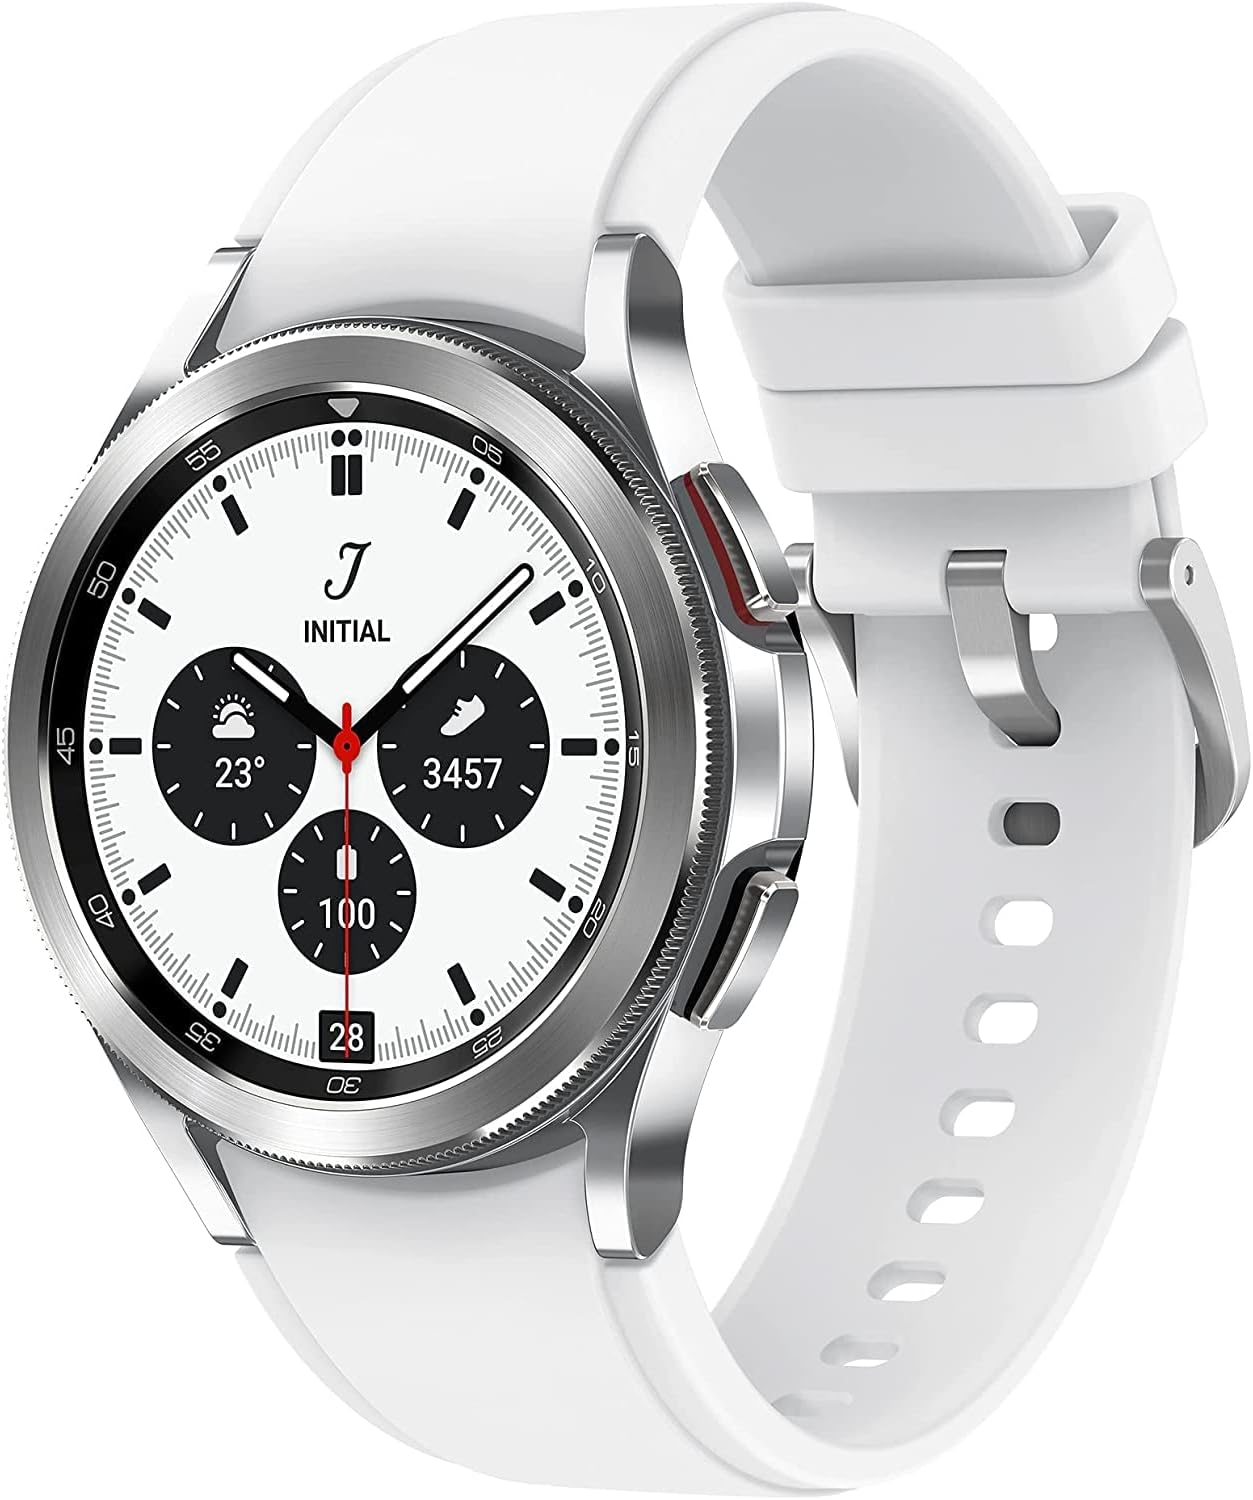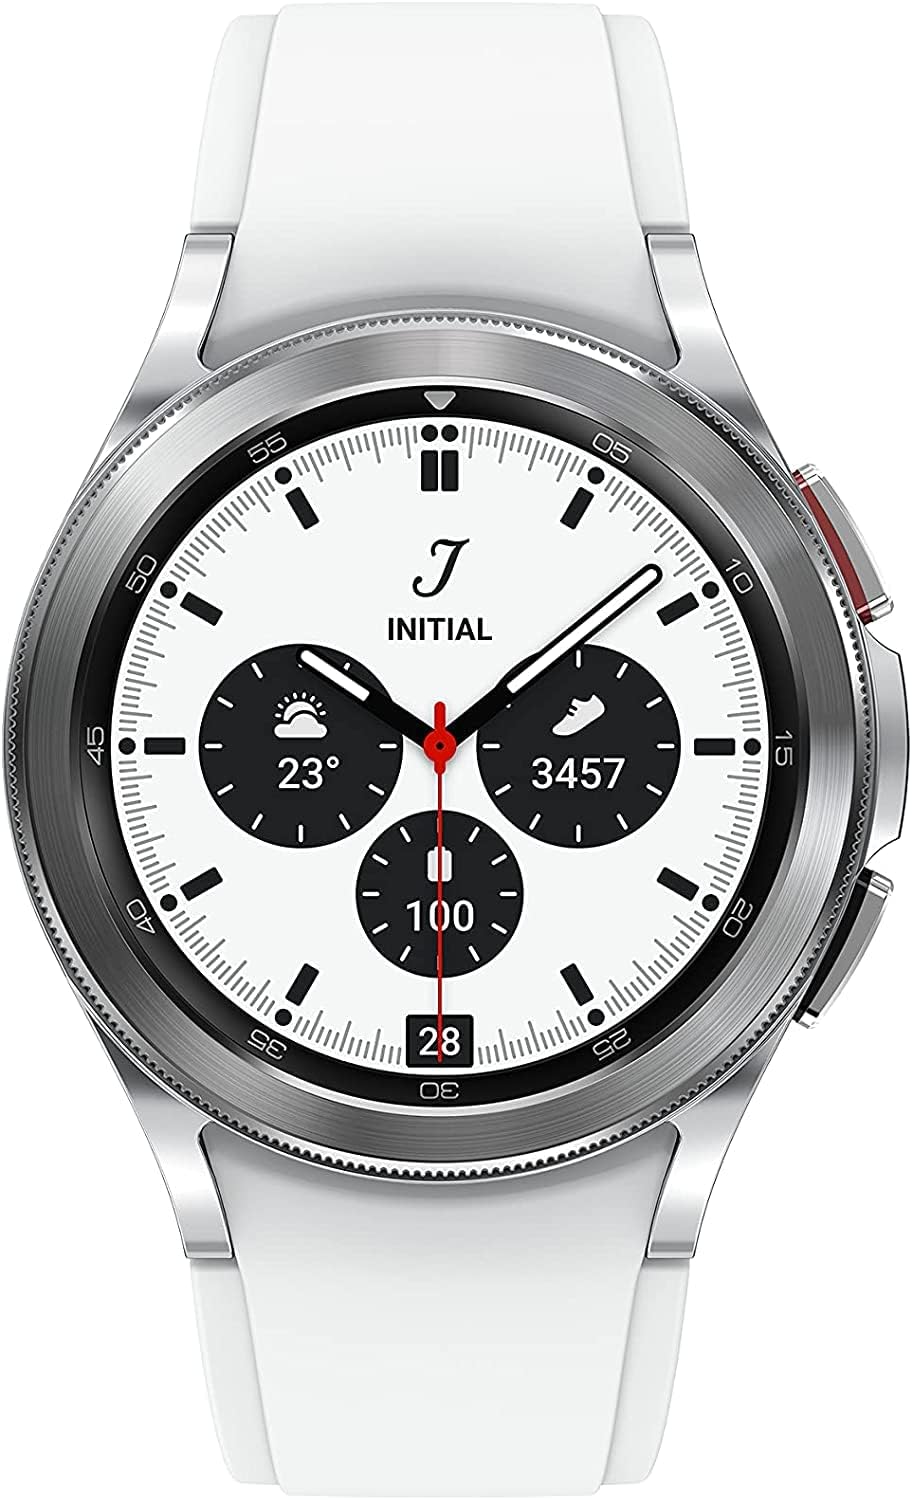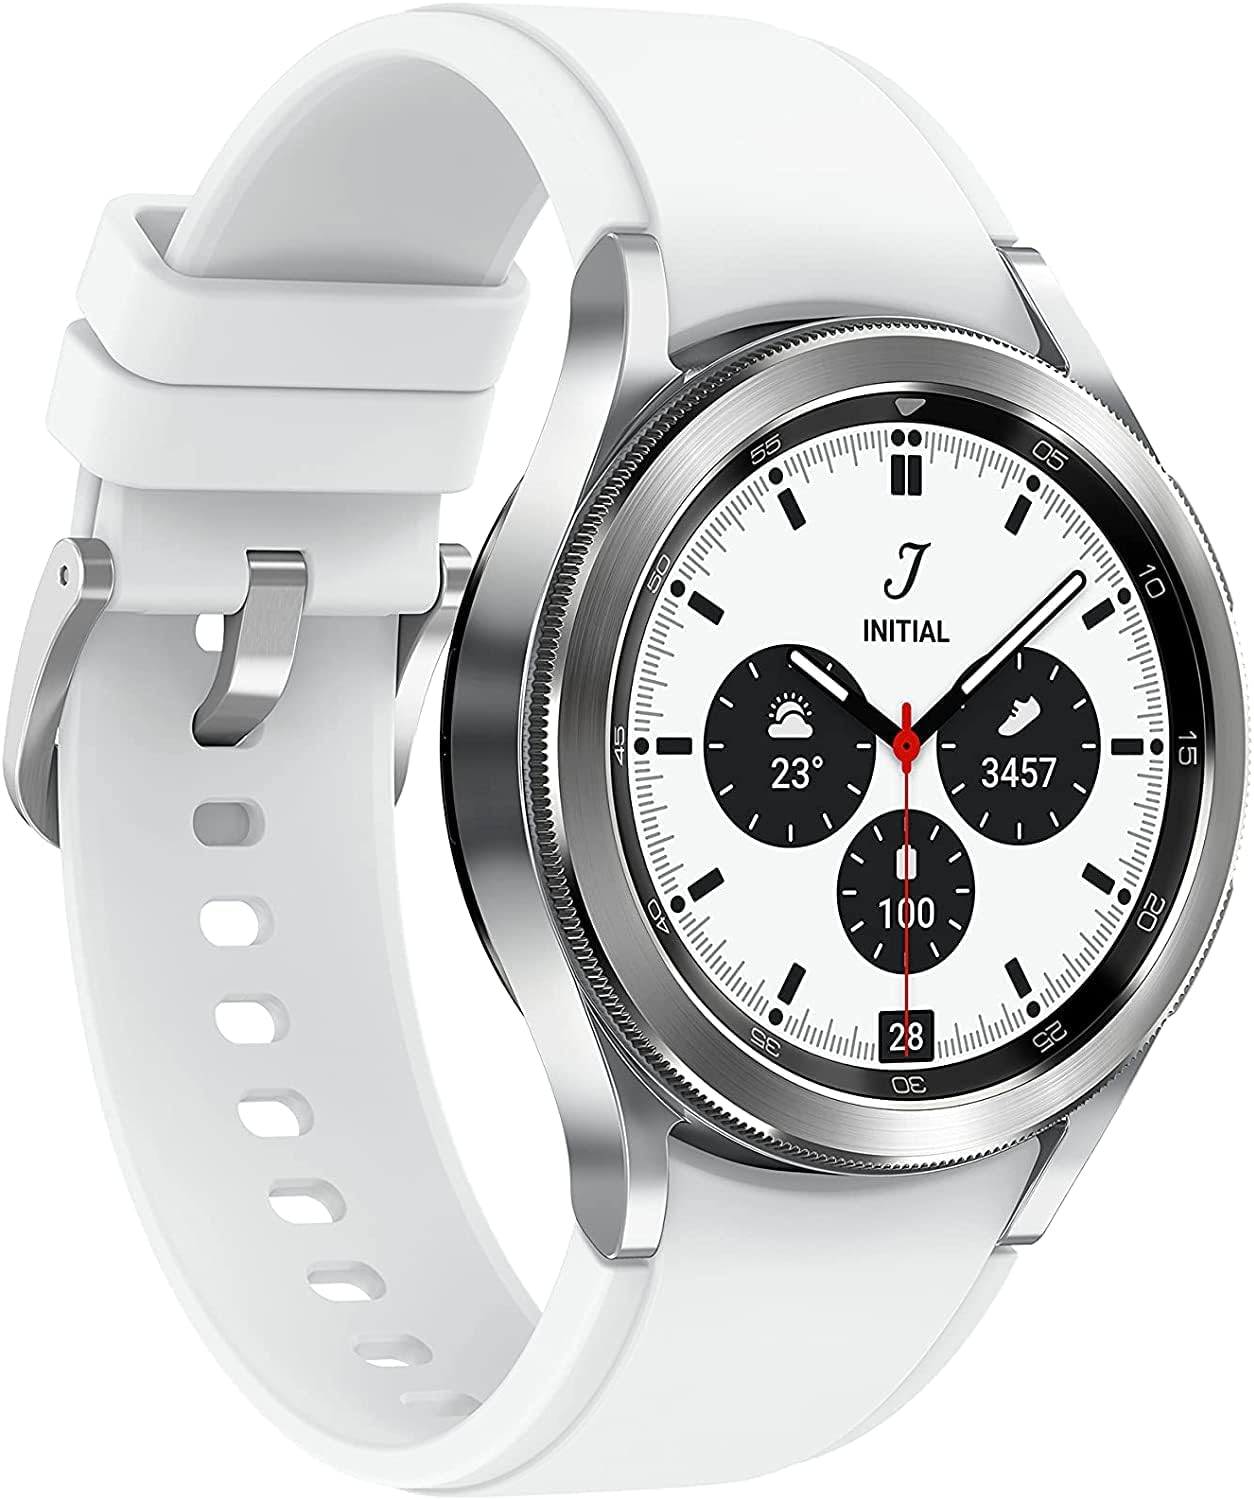
SAMSUNG Galaxy Watch 4 Classic 42mm Smartwatch with ECG Monitor Tracker for Health, Fitness, Running, Sleep Cycles, GPS Fall Detection, LTE, US Version, Silver
Category: Cell Phones & Accessories
Your style. Your health. Look good and feel great with your smart, new companion, Samsung Galaxy Watch4 Classic. Make a stylish statement with an iconic silhouette and stainless steel casing, while your watch keeps you in tune with your health and pushes your fitness goals further. Make the most of every run with advanced coaching and oxygen level monitoring***** that help you exercise smarter while increasing endurance. Leave your phone behind while staying connected — call, text and stream music, all from your wrist with LTE connectivity. Galaxy Watch4 Classic is health evolved. *The Samsung BIA is a body analyzer that uses bioelectrical impedance analysis (BIA) technology to track body composition based on weight, body fat, body mass index (BMI), skeletal muscle, body water and basal metabolic rate (BMR) measurements. It is not intended to specifically diagnose or treat a medical condition. **The SpO2 measurement software is not intended for use in the diagnosis of disease or other conditions, or in the cure, mitigation, treatment or prevention of disease. The snoring measurement requires smartphone with Android 6.0 or later, 1.5GB of RAM, phone within 2 feet of user, with snore detection enabled through Samsung Health app version 6.18 or higher. Requires Samsung Health app version 6.18 to view history. ***For clinical trial results concerning the accuracy of the ECG monitor, visit https//www.samsung.com/us/apps/samsung-health-monitor/. ECG monitor app is not intended to replace traditional methods of diagnosis or treatment and is for information purposes only. The ECG monitor app is not intended for users with known arrhythmias other than atrial fibrillation or users under 22 years old. Users should not interpret or take clinical action based on the device without consultation of a qualified healthcare professional. Requires Samsung Galaxy smartphone with Android 7 or later and Samsung Health Monitor app available only at the Samsung Galaxy app store. ****Water-resistant up to 50 meters per ISO standard 22810:2010. Not intended for scuba diving. Avoid excessive, sudden temperature changes and high-velocity activities. Rinse in fresh water/dry after use in sea water or chlorinated water. This device and related software are not intended for use in the diagnosis of disease or other conditions, or in the cure, mitigation, treatment, or prevention of disease. *****Accurate VO2 max reading requires running outdoors for at least 20 minutes with GPS on; consult user manual before use. This device and VO2 measurement software are not intended for use in the diagnosis of disease or other conditions, or in the cure, mitigation, treatment, or prevention of disease. ******Google is a trademark of Google LLC. Google Maps: Must be paired with a smartphone running Android 6.0 or higher that supports Google Mobile Services. Google, Google Assistant, and YouTube Music are trademarks of Google LLC. *******Compatible with select Bluetooth capable smartphones running Android 6.0 or higher and RAM above 1.5GB Galaxy Watch4 Series supported features may vary by carrier and compatible devices. For a list of compatible smartphones and features, please visit https://www.samsung.com/global/galaxy/galaxy-watch/ devicecompatibility. For best results, connect with compatible Samsung Galaxy smartphones.
Features: BODY COMPOSITION ANALYSIS: Galaxy Watch4 Classic is the first smartwatch to off body composition data right on your wrist, On your own schedule, now you can get readings on body fat, skeletal muscle, body water, basal metabolic rate, and Body Mass Index* | BETTER SLEEP STARTS HERE: Wake up feeling refreshed and recharged with advanced sleep tracking; When you go to bed, your Galaxy Watch4 Classic sleep tracker starts monitoring your sleep and SpO2 levels continuously** | BE SMART ABOUT YOUR HEART: Take care of your heart with accurate ECG monitoring and keep an eye on possible atrial fibrillation, a common form of irregular heart rhythm; Share personalized readings with your doctor using the Samsung Health Monitor app on your compatible Galaxy phone*** | MAKE EVERY WORKOUT COUNT: Get the most out of every exercise session with advanced workout tracking that recognizes 6 popular activities, from running to rowing to swimming, automatically in just 3 minutes****; Stay motivated by connecting to live coaching sessions via your smartphone or to dynamic Group Challenges with your friends | GO THE EXTRA MILE: Improve your runs with advanced running coaching technology; VO2 Max readings assess your oxygen levels to manage and track your heart and lung endurance***** | GOOGLE ON YOUR WRIST: Tap into the power and convenience of select Google services and apps right from your wrist; Pay for coffee; Get directions to the park; Use Bixby or Google Assistant for help on almost any topic; Stream your favorite tunes on YouTube****** | EXTENSION OF YOUR PHONE: Galaxy Watch4 Classic works as an extension of your phone so you can do more while on the go; Talk, text, stream music and more just by tapping the watch on your wrist*******